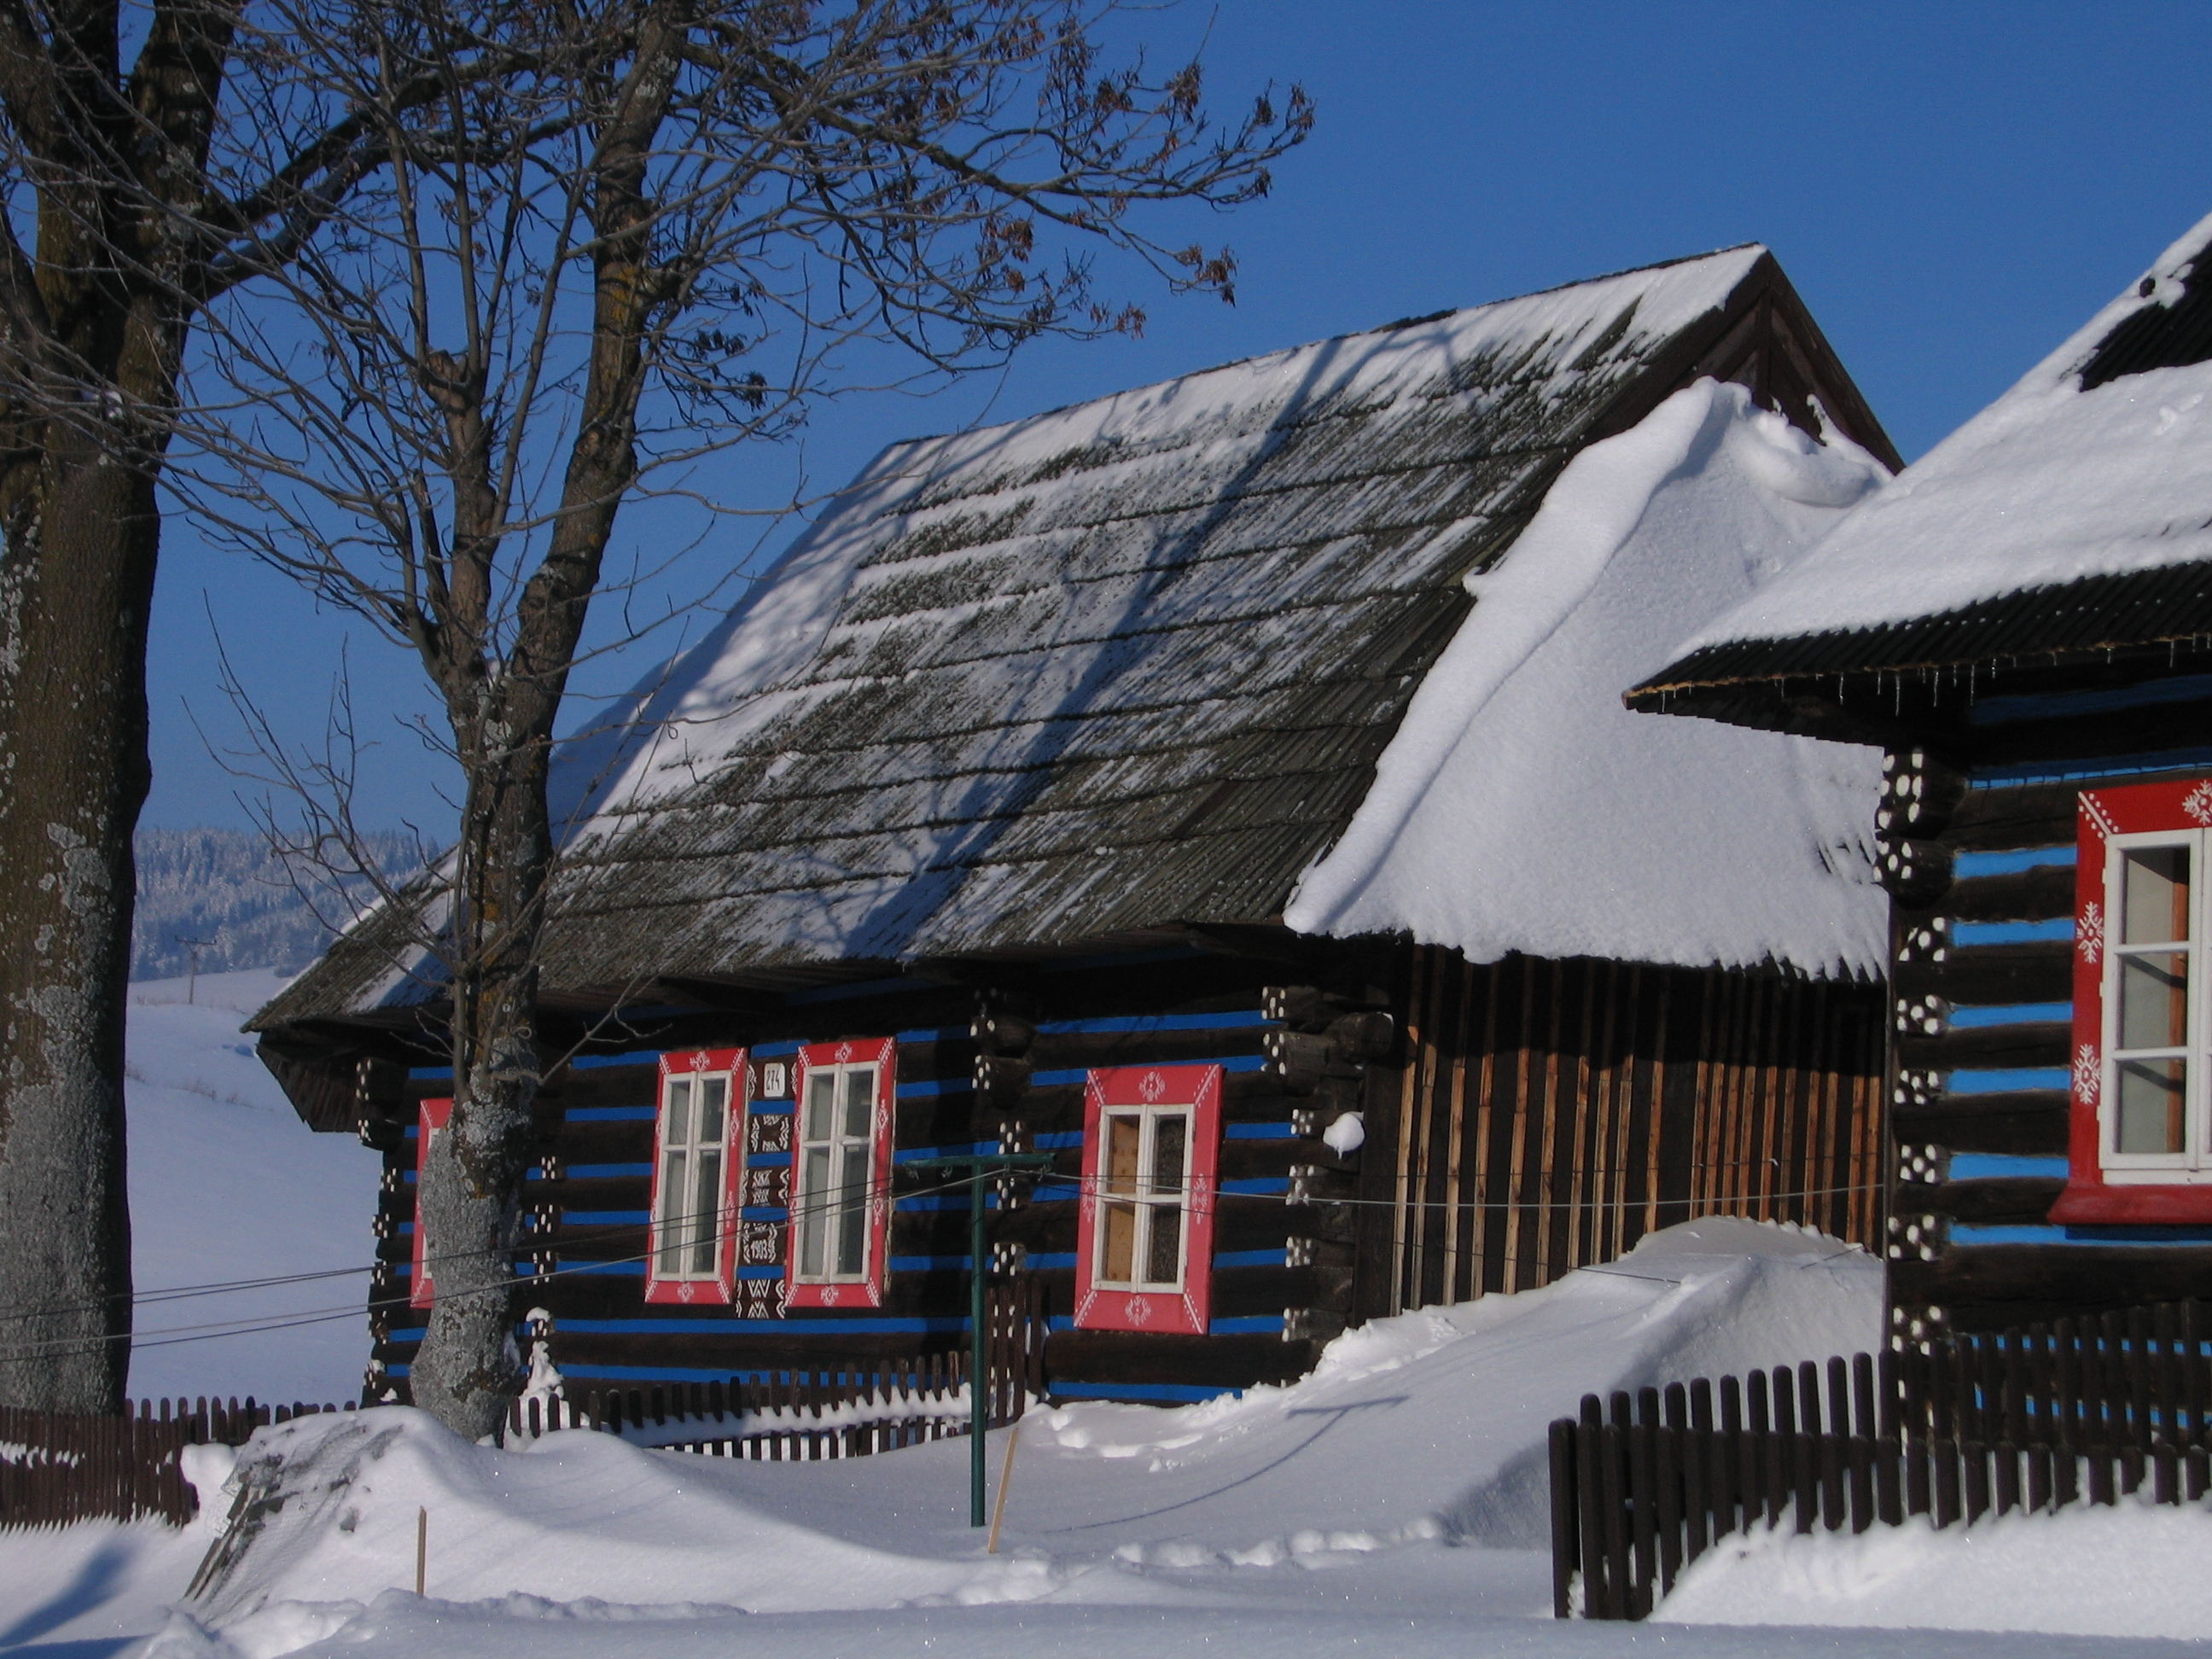
winter, slovakia, village, wooden, house, snow, sky, window, building, slope, tree, cottage, real estate, roof, wood, freezing, hut, siding, plant, log cabin, home, event, facade, twig, chimney, sugar house, fixture, landscape, fir